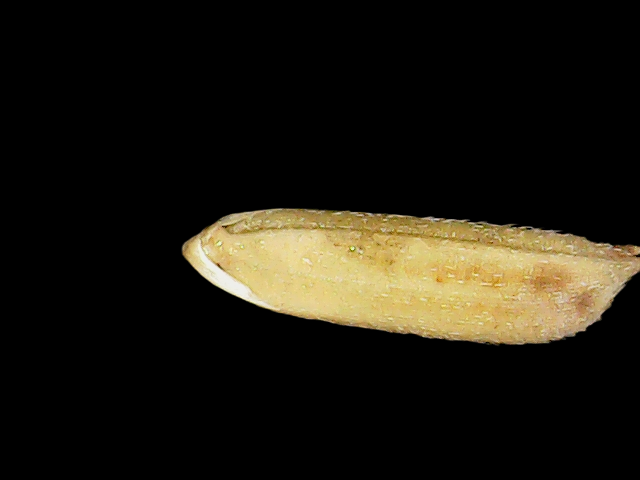
Rice variety: Binadhan21